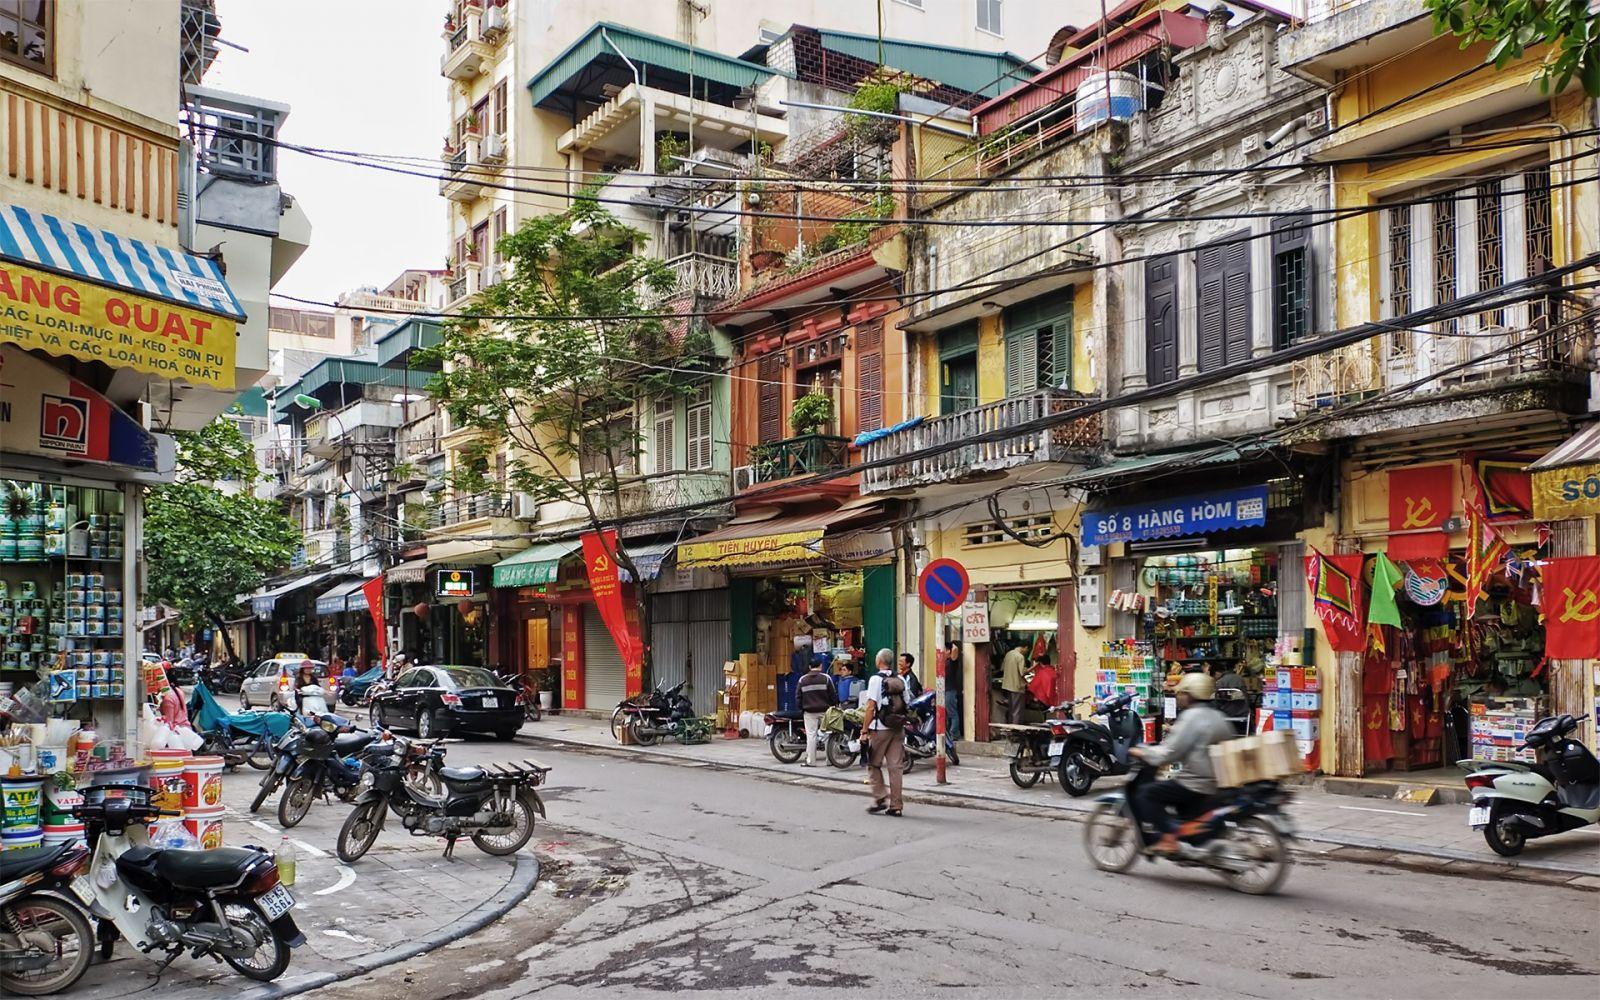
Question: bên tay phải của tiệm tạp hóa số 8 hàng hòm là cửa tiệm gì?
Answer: tiệm cắt tóc